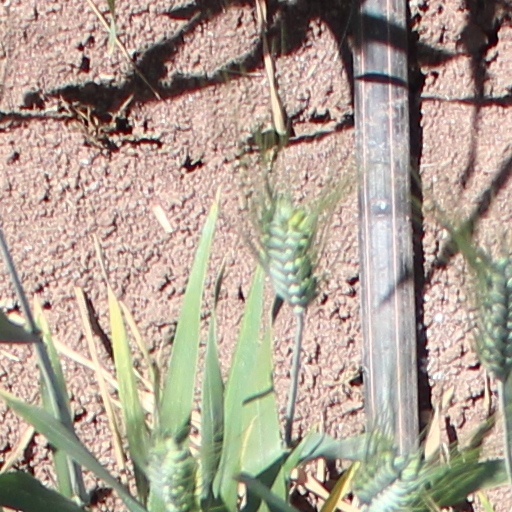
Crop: wheat